Joost van Geel

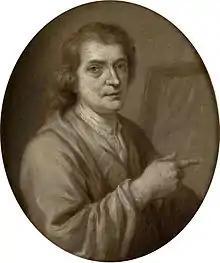
Grisaille portrait of Van Geel by Jacob Houbraken after a painting by Jan Maurits Quinkhard, who copied it from a self-portrait now in the Rotterdam historical museum "Het Schielandshuis".

Joost van Geel (1631, Rotterdam – 1698, Rotterdam), was a Dutch Golden Age genre painter in the style of Gabriel Metsu.